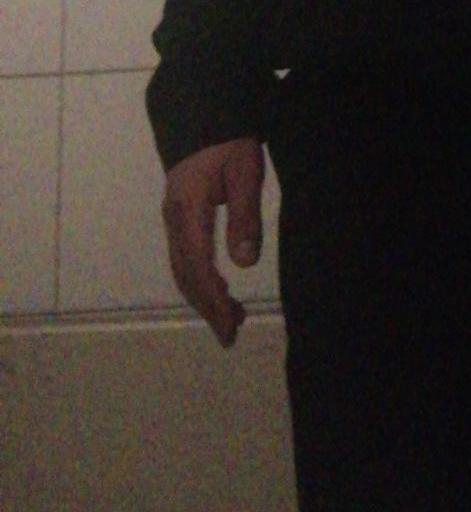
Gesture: no_gesture